SBB Ae 4/6

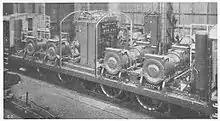
Interior view of a Swiss SBB Ae 4/6 locomotive, showing the four pairs of traction motors, directly above each axle.

Both these and the Ae 8/14 had used regenerative braking, useful for descending the Gotthard's steep gradients without overheating and also returning electrical power to the network. The Ae 4/6 had a simplified and lighter system, where one traction motor could serve as the exciter for the others during braking. They were also built with aluminium windings in the transformer and motors, rather than copper, owing to wartime shortages. Aluminium was also used for some parts of the frame and bodyshell.